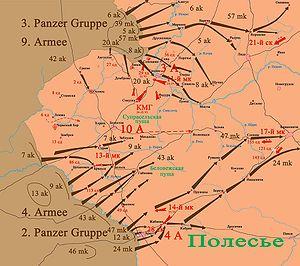
Le front de l'Ouest est une unité militaire de l'Armée rouge, un « front » soviétique correspondant à un groupe d'armées dans les autres forces armées. Il fut créée le 22 juin 1941 en Union soviétique, par transformation du district militaire spécial de l'Ouest, qui couvrait essentiellement la Biélorussie. Le front perdura pendant la majeure partie de la Grande Guerre patriotique, jusqu'au 24 avril 1944.